Federal Correctional Institution, Lewisburg

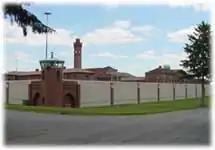
USP Lewisburg's entrance gate

In July 2008, correction officers at USP Lewisburg expressed concerns about underfunding. Over the past four years, union leaders and other officials had been lobbying in an attempt to quell staff reductions and cutting costs. The Federal Bureau of Prisons had proposed $143 million in possible spending cuts, including not replacing vehicles and equipment, eliminating overtime, reducing corrections officer training, and a possible cut in officer staff positions. Under such conditions, many of the Correctional Officers expressed concerns about their own safety.